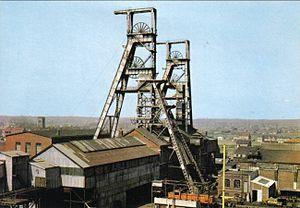
Fosse Agache de la Compagnie des mines d'Anzin, Fenain, France.
Fenain est une commune française, située dans le département du Nord en région Hauts-de-France.
La fosse Agache ou Édouard Agache de la Compagnie des mines d'Anzin est un ancien charbonnage du Bassin minier du Nord-Pas-de-Calais, situé à Fenain. Les deux puits sont entrepris en 1907 et la fosse entre en activité en 1913 où 571 ouvriers ont produit 161 559 tonnes. Mais la Première Guerre mondiale commence l'année suivante, et les installations sont partiellement détruites. Ce n'est qu'en 1921 que la fosse est de nouveau productive. Des cités sont établies à proximité de la fosse, et un terril conique nᵒ 150, Agache, est édifié au sud-est de la fosse. La Compagnie d'Anzin entreprend en 1927 à Hornaing le fonçage de la fosse Heurteau, destinée au service et à l'aérage de la fosse Agache.